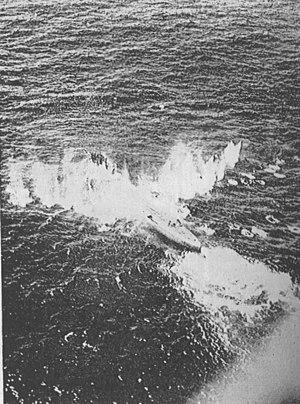
Le Unterseeboot 71 était un sous-marin allemand de type VII C de la Kriegsmarine pendant la Seconde Guerre mondiale.